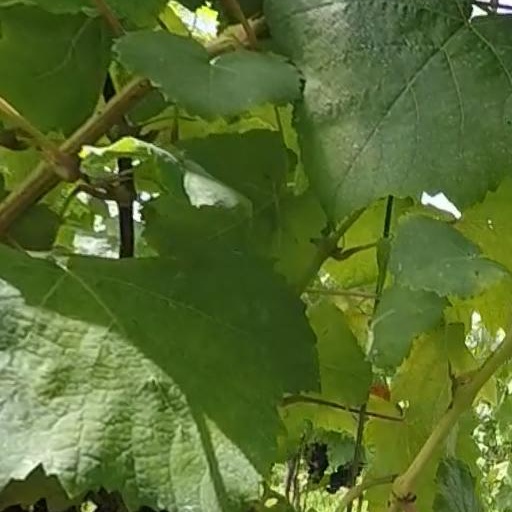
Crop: grape